List of works by James Pradier

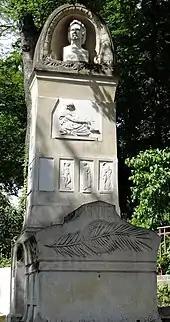

The Pradier family tomb was designed by the architect Antoine Martin Garnaud and comprises a large sarcophagus above which is a tall pedestal at the top of which is a niche containing a marble bust of Pradier by Eugène-Louis Lequesne and below this there are a series of bas-reliefs representing some of Pradier's best known works, executed by former pupils of Pradier, these being "Cyparisse" by Hippolyte Ferrat a work presented to the Paris Salon in 1833, "Niobide blessé" by Jacques Léonard Maillet, "Psyché" by Eugène Guillaume, "Nyssia" by Augustin Courtet, "La Poésie légère" by Félix Roubaud, "Pélion" by François Clément Moreau and "Phryné" by Antoine Étex. The monument was inaugurated in 1857. For a full description of the grave and details of the theft of three of the reliefs see "Étude :Le tombeau de Pradier au cimetière du Père-Lachaise" by Douglas Siler.